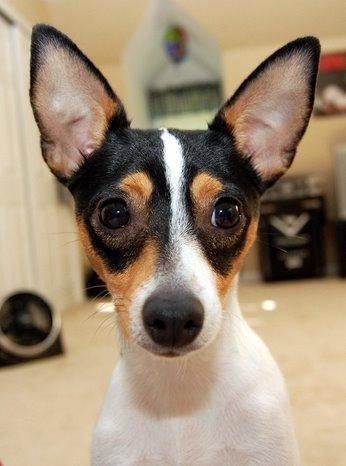
toy_terrier